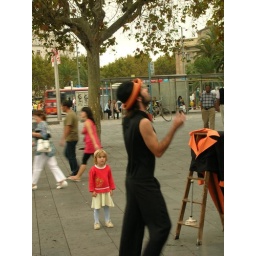
this sweet little girl was hypnotized by the clown/juggler and his balls